Drake University Law School

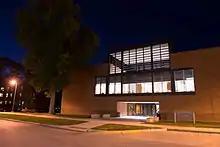
Renovated in 2013, Cartwright Hall houses classrooms and conference spaces, technology, and the faculty and administration of Drake Law.

The "Drake Law Review" is published quarterly by Drake Law students. In the past few years, the "Drake Law Review" has published articles by distinguished legal scholars and judges, including: Erwin Chemerinsky, Cass Sunstein, Randy Barnett, Cheryl Harris, Paul Brest, Stephen Carter, Michael Gerhardt, Chief Justice John G. Roberts Jr., and Stephen Rapp (Chief Prosecutor of the United Nations Special Court for Sierra Leone).